Graduate Aptitude Test in Engineering

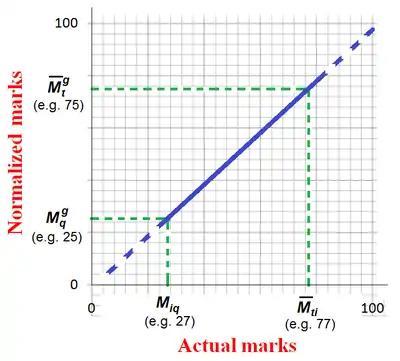
Graph showing the linear relationship between "actual marks" and "normalized marks" of a candidate, in a multiple-session subject (CE, CS, EC, EE and ME) of GATE. = average marks of top 0.1 % candidates in all sessions of that subject. "M" = mean + standard deviation, of marks of all candidates in all sessions of that subject. = average marks of top 0.1 % candidates in the "i" session of that subject. "M" = mean + standard deviation, of marks of all candidates in the "i" session of that subject.

From 2014 onward, examination for CE, CS, EC, ME and EE subjects is being held in multiple sessions. Hence, for these subjects, a suitable normalization is applied to take into account any variation in the difficulty levels of the question sets across different sessions. The normalization is done based on the fundamental assumption that ""in all multi-session GATE papers, the distribution of abilities of candidates is the same across all the sessions"". According to the GATE committee, this assumption is justified since "the number of candidates appearing in multi-session subjects in GATE 2014 is large and the procedure of allocation of session to candidates is random. Further it is also ensured that for the same multi-session subject, the number of candidates allotted in each session is of the same order of magnitude."